Waspaloy

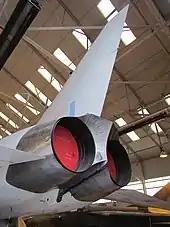
The tail of a TSR-2, showing the unpainted Waspaloy fairing.

Waspaloy is a registered trademark of United Technologies Corp that refers to an age hardening austenitic (face-centred cubic) nickel-based superalloy. Waspaloy is typically used in high temperature applications, particularly in gas turbines.